Mikage Station (Hanshin)

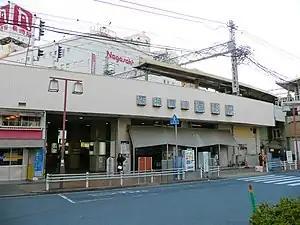
Mikage Station north entrance

is a passenger railway station located in Higashinada-ku, Kobe, Hyōgo Prefecture, Japan. It is operated by the private transportation company Hanshin Electric Railway.